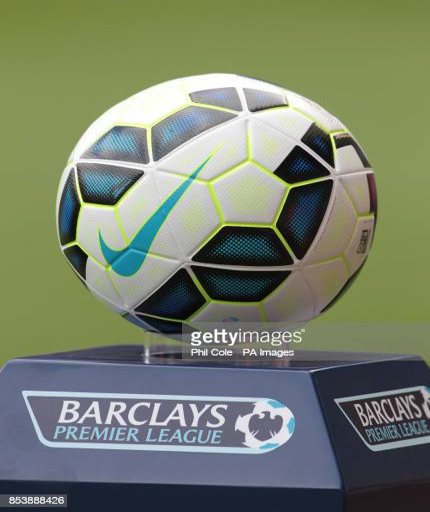
a view of the official match ball